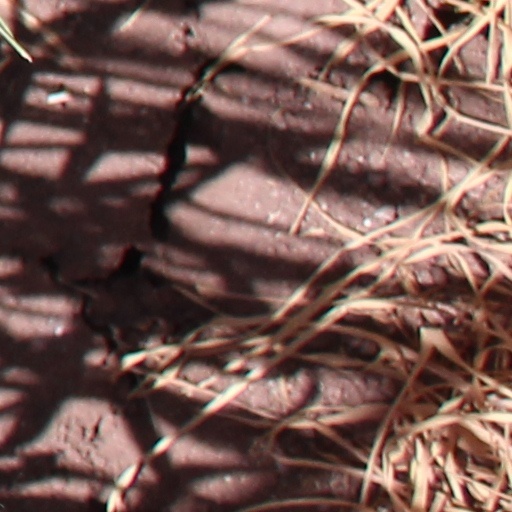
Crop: wheat